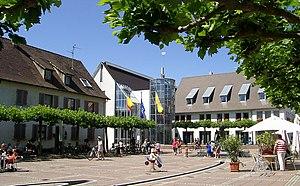
Neuenburg am Rhein, en français Neuchâtel sur le Rhin, depuis le 18 mars 1975 est une ville allemande en Bade-Wurtemberg, située dans le district de Fribourg-en-Brisgau. Elle se trouve au bord du Rhin et à 2 kilomètres de la frontière franco-allemande.